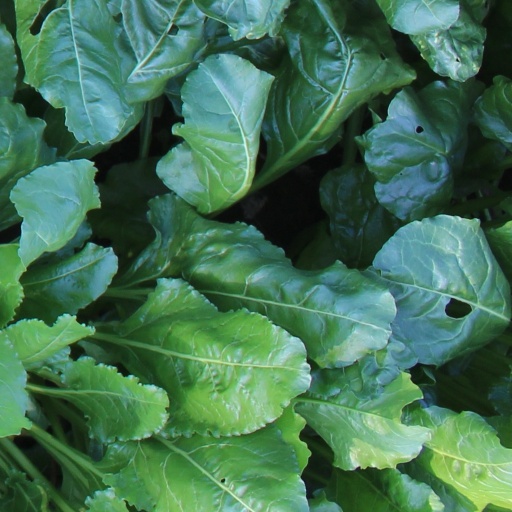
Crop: sugar beet